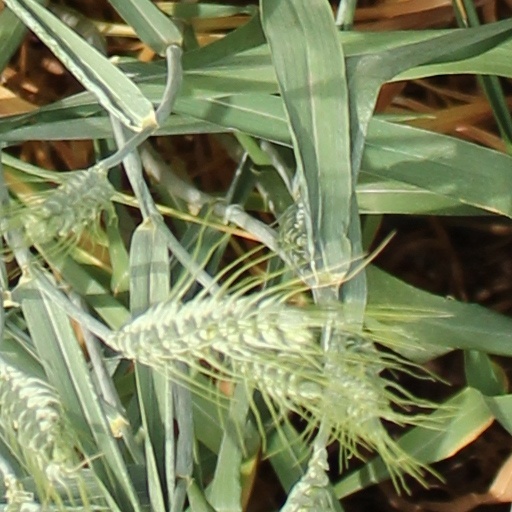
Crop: wheat